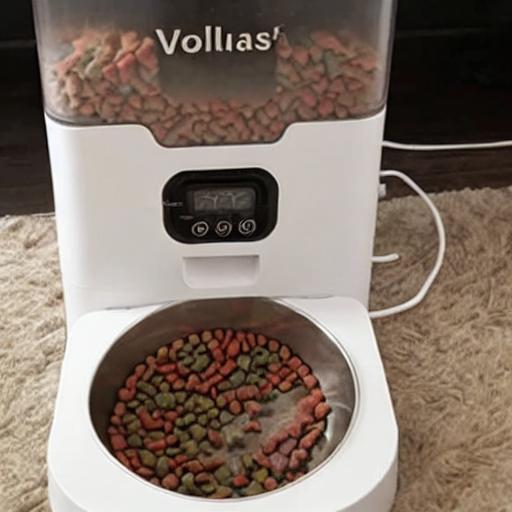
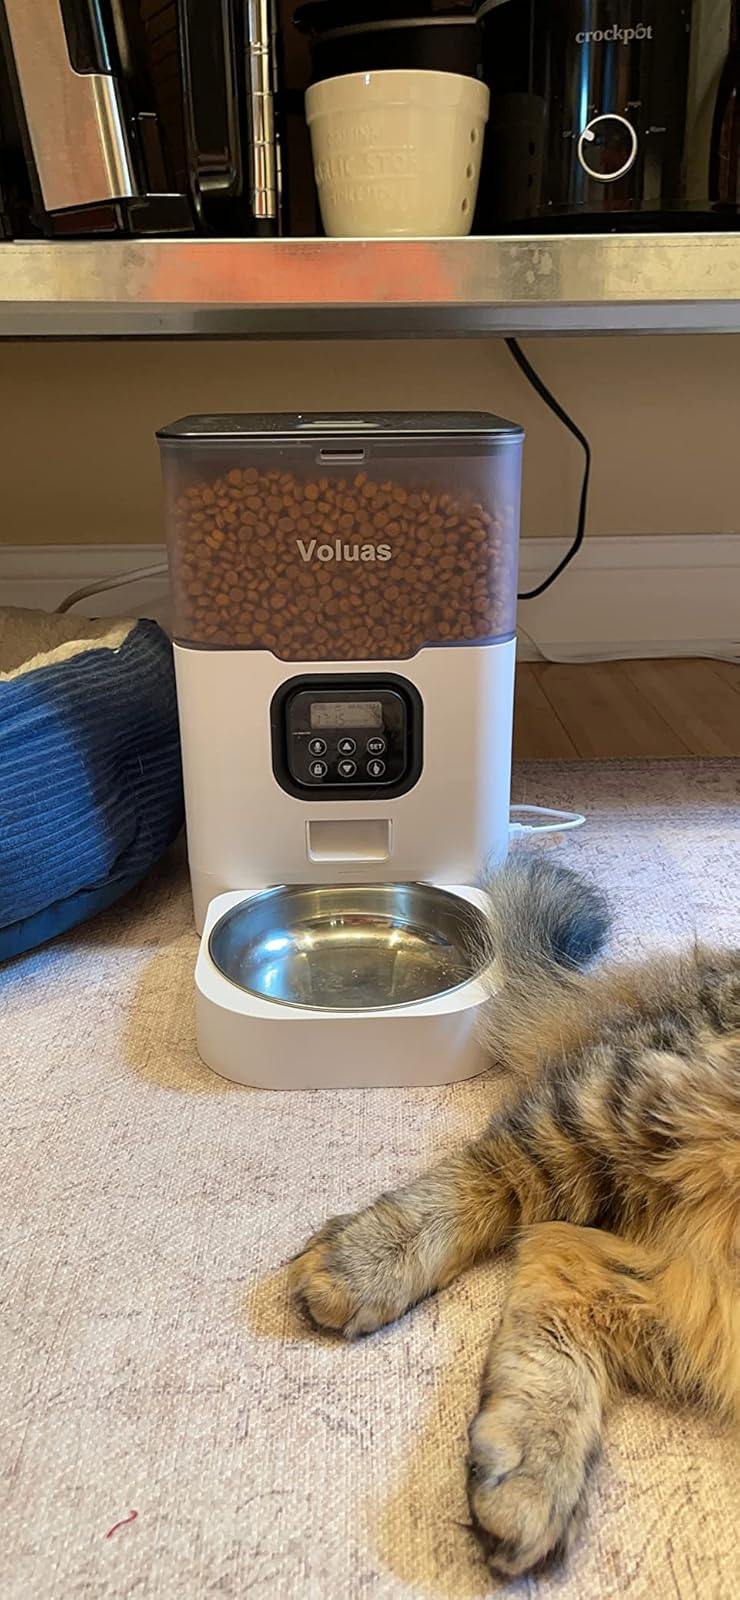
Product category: items_feeder
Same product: no